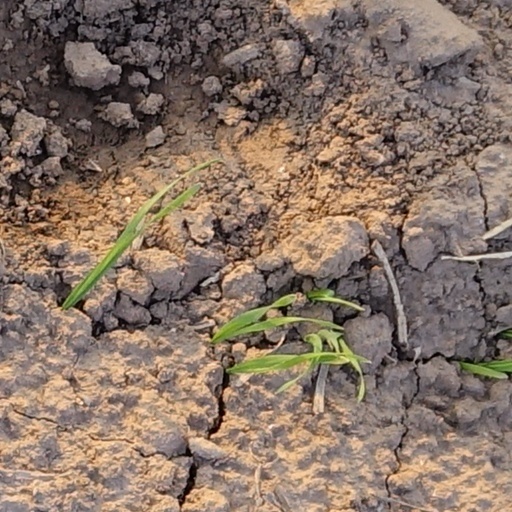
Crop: wheat